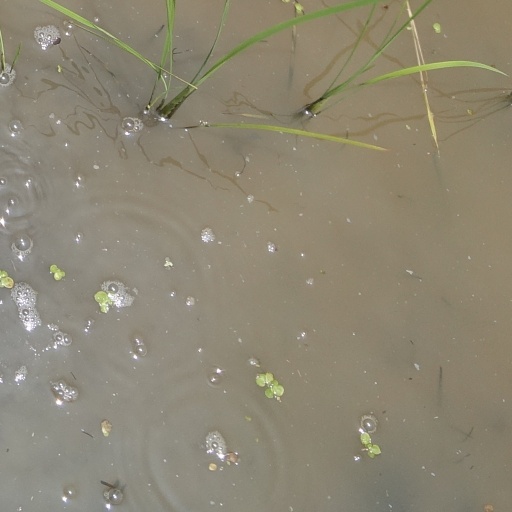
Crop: rice